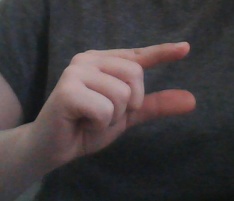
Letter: dal